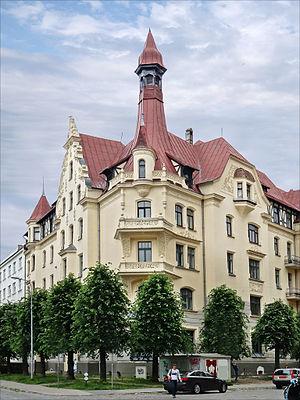
Cette page propose une liste d'architectes de Lettonie.
Konstantīns Pēkšēns, né le 8 mars 1859 à Mazsalacas pagasts et mort le 23 juin 1928 à Bad Kissingen, est un architecte letton ayant travaillé très majoritairement à Riga. Brillant représentant de l'Art nouveau il a laissé son empreinte sur l'image architecturale de la capitale lettonne. Le musée d'Art nouveau de Riga se compte parmi ses œuvres les plus remarquables.